The Authority (professional wrestling)

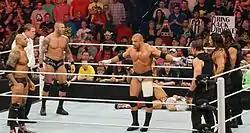
Evolution with Kane faced The Shield

The following night on "Raw," Batista, frustrated with not receiving a proper one-on-one match for the WWE World Heavyweight Championship, "quit" WWE in the process for a second time. Later in the night, before a match between Roman Reigns and Randy Orton, Rollins was revealed as Triple's H "Plan B" when he attacked both Ambrose and Reigns with steel chairs, thus turning on The Shield and rejoining The Authority. On the June 9 episode of "Raw", Bryan's doctor stated Bryan was not clear to compete yet; therefore, The Authority stripped Bryan of the title. That same night, The Authority created a six-man ladder match for the vacant WWE World Heavyweight Championship at Money in the Bank, with them adding Orton to the match. On the June 23 episode of "Raw", The Authority also added Kane to the match. Meanwhile, Seth Rollins began to feud with former Shield teammate Dean Ambrose, and on the June 17 episode of "Main Event", acting on behalf of The Authority, Rollins announced a traditional Money in the Bank ladder match, also naming himself as the first entrant. At the pay-per-view, Rollins won the Money in the Bank contract by defeating Ambrose, Dolph Ziggler, Kofi Kingston, Rob Van Dam and Jack Swagger; however, both Orton and Kane were unsuccessful in winning the WWE World Heavyweight Championship, which was won by Cena. At Battleground, Rollins defeated Ambrose by forfeit after Ambrose was ejected from the arena by Triple H and both Orton and Kane were once again unsuccessful in winning the title from Cena in a fatal four-way match, also involving Roman Reigns. On the August 11 episode of "Raw", Kane resumed his role as Director of Operations after relinquishing his mask the previous week.